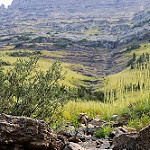
Label: glacier